Oats Street railway station

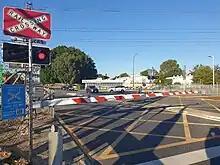
Railway level crossing with boom gates blocking the road and a sign with red flashing lights indicating a train will be coming through

Before the 2017 state election, the Labor Party promised to remove the Oats Street level crossing if they were elected. Following the Labor Party's successful election, Metronet was formed to manage upgrades to Perth's rail network. More level crossings were added to the project in 2019, forming the Victoria Park-Canning Level Crossing Removal Project, which removed six level crossings on the Armadale line. The decision to go with an elevated solution was announced in June 2020. The railway was elevated all the way from Mint Street near Carlisle station to south of Oats Street, a distance of . Town of Victoria Park mayor Karen Vernon criticised the decision to go with an elevated railway, instead wanting it to be underground. She said elevated rail "would be a blight on our area" and "it doesn't enhance the character of an area like Victoria Park".